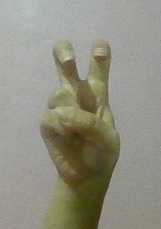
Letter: toot